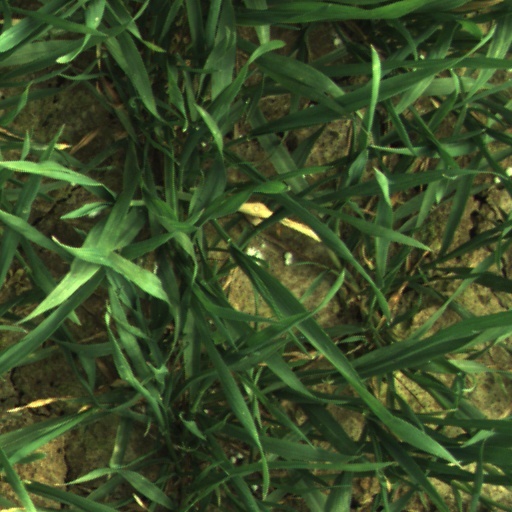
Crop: wheat